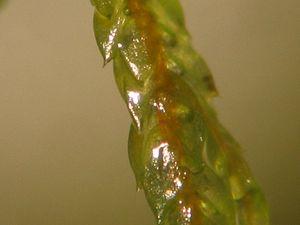
Hylocomium splendens est une espèce de mousses vivaces et clonales de la famille des Hylocomiaceae.